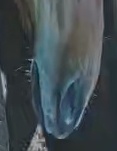
Face region: mouth_nostrils (mouth_chin_nostrils_and_profile)
Pain indicator: moderately_present